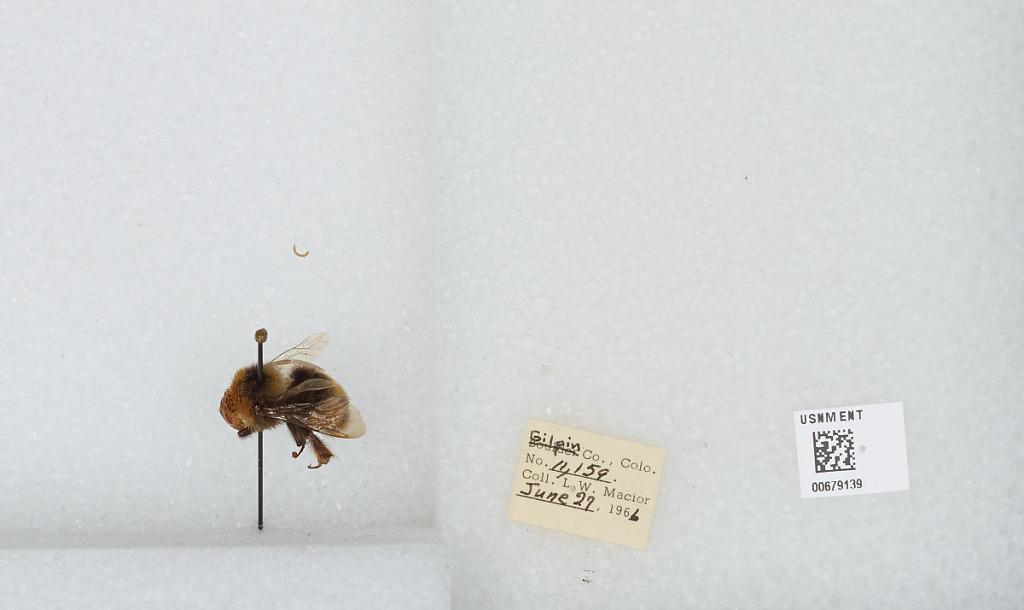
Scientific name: Bombus (Bombus) occidentalis Greene
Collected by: L. Macior
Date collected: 1966-6-27
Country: United States
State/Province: Colorado
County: Gilpin
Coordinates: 39.8908, -105.508